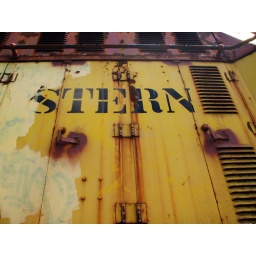
the dead train by the dog park